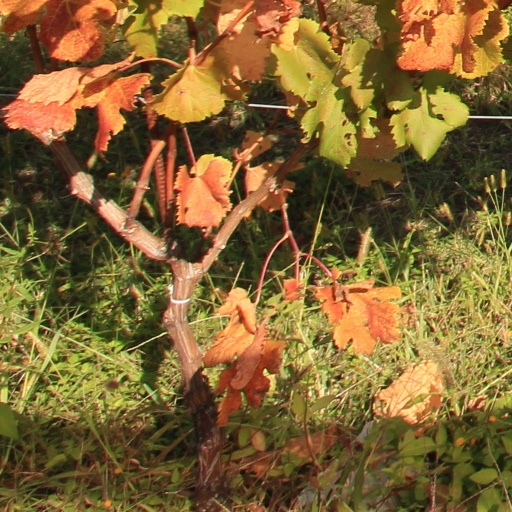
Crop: grape